St. Albans station (Vermont)

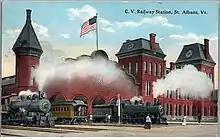
The trainshed and office building in the early 20th century

The Vermont and Canada Railroad, under control of the Vermont Central Railroad (VC), began service between Essex Junction and Rouses Point through St. Albans on January 10, 1851. The original VC combination depot (passenger and freight services in one building) has two platform tracks. In 1862, the VC began construction of a major expansion of its main shops in St. Albans, hometown of VC president John Gregory Smith.